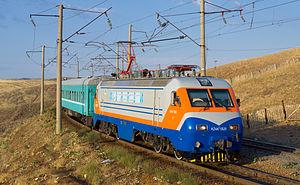
La Société nationale des chemins de fer du Kazakhstan ou Kazakhstan Temir Joly, est la société nationale des chemins de fer du Kazakhstan.